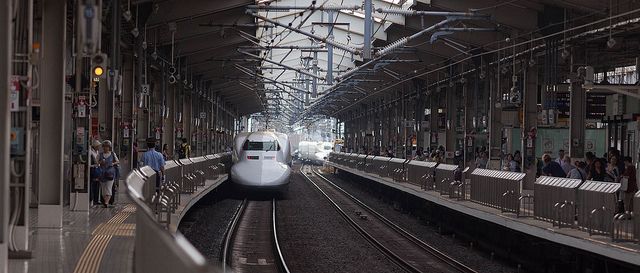
A train at a station waiting for passengers.

A train is pulling up to platform in a train station.

Subway train moving into station area with people waiting to board

A train is making its way into the train station.

Many people wait on both sides of a train platform as a train approaches.